Meletius Metaxakis

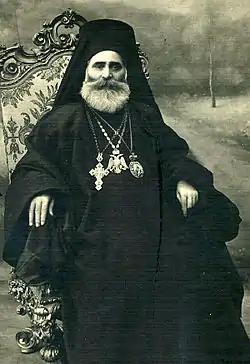
Meletius IV as Ecumenical Patriarch of Constantinople, 1923

Meletius IV of Constantinople (secular name "Emmanuel Metaxakis", ; 21 September 1871 – 28 July 1935), was primate of the Church of Greece from 1918 to 1920 as Meletius III, after which he was Ecumenical Patriarch of Constantinople as Meletius IV from 1921 to 1923 and Greek Patriarch of Alexandria as Meletius II from 1926 to 1935. He is the only man in the history of the Eastern Orthodox Church to serve successively as the senior bishop of three autocephalous churches.